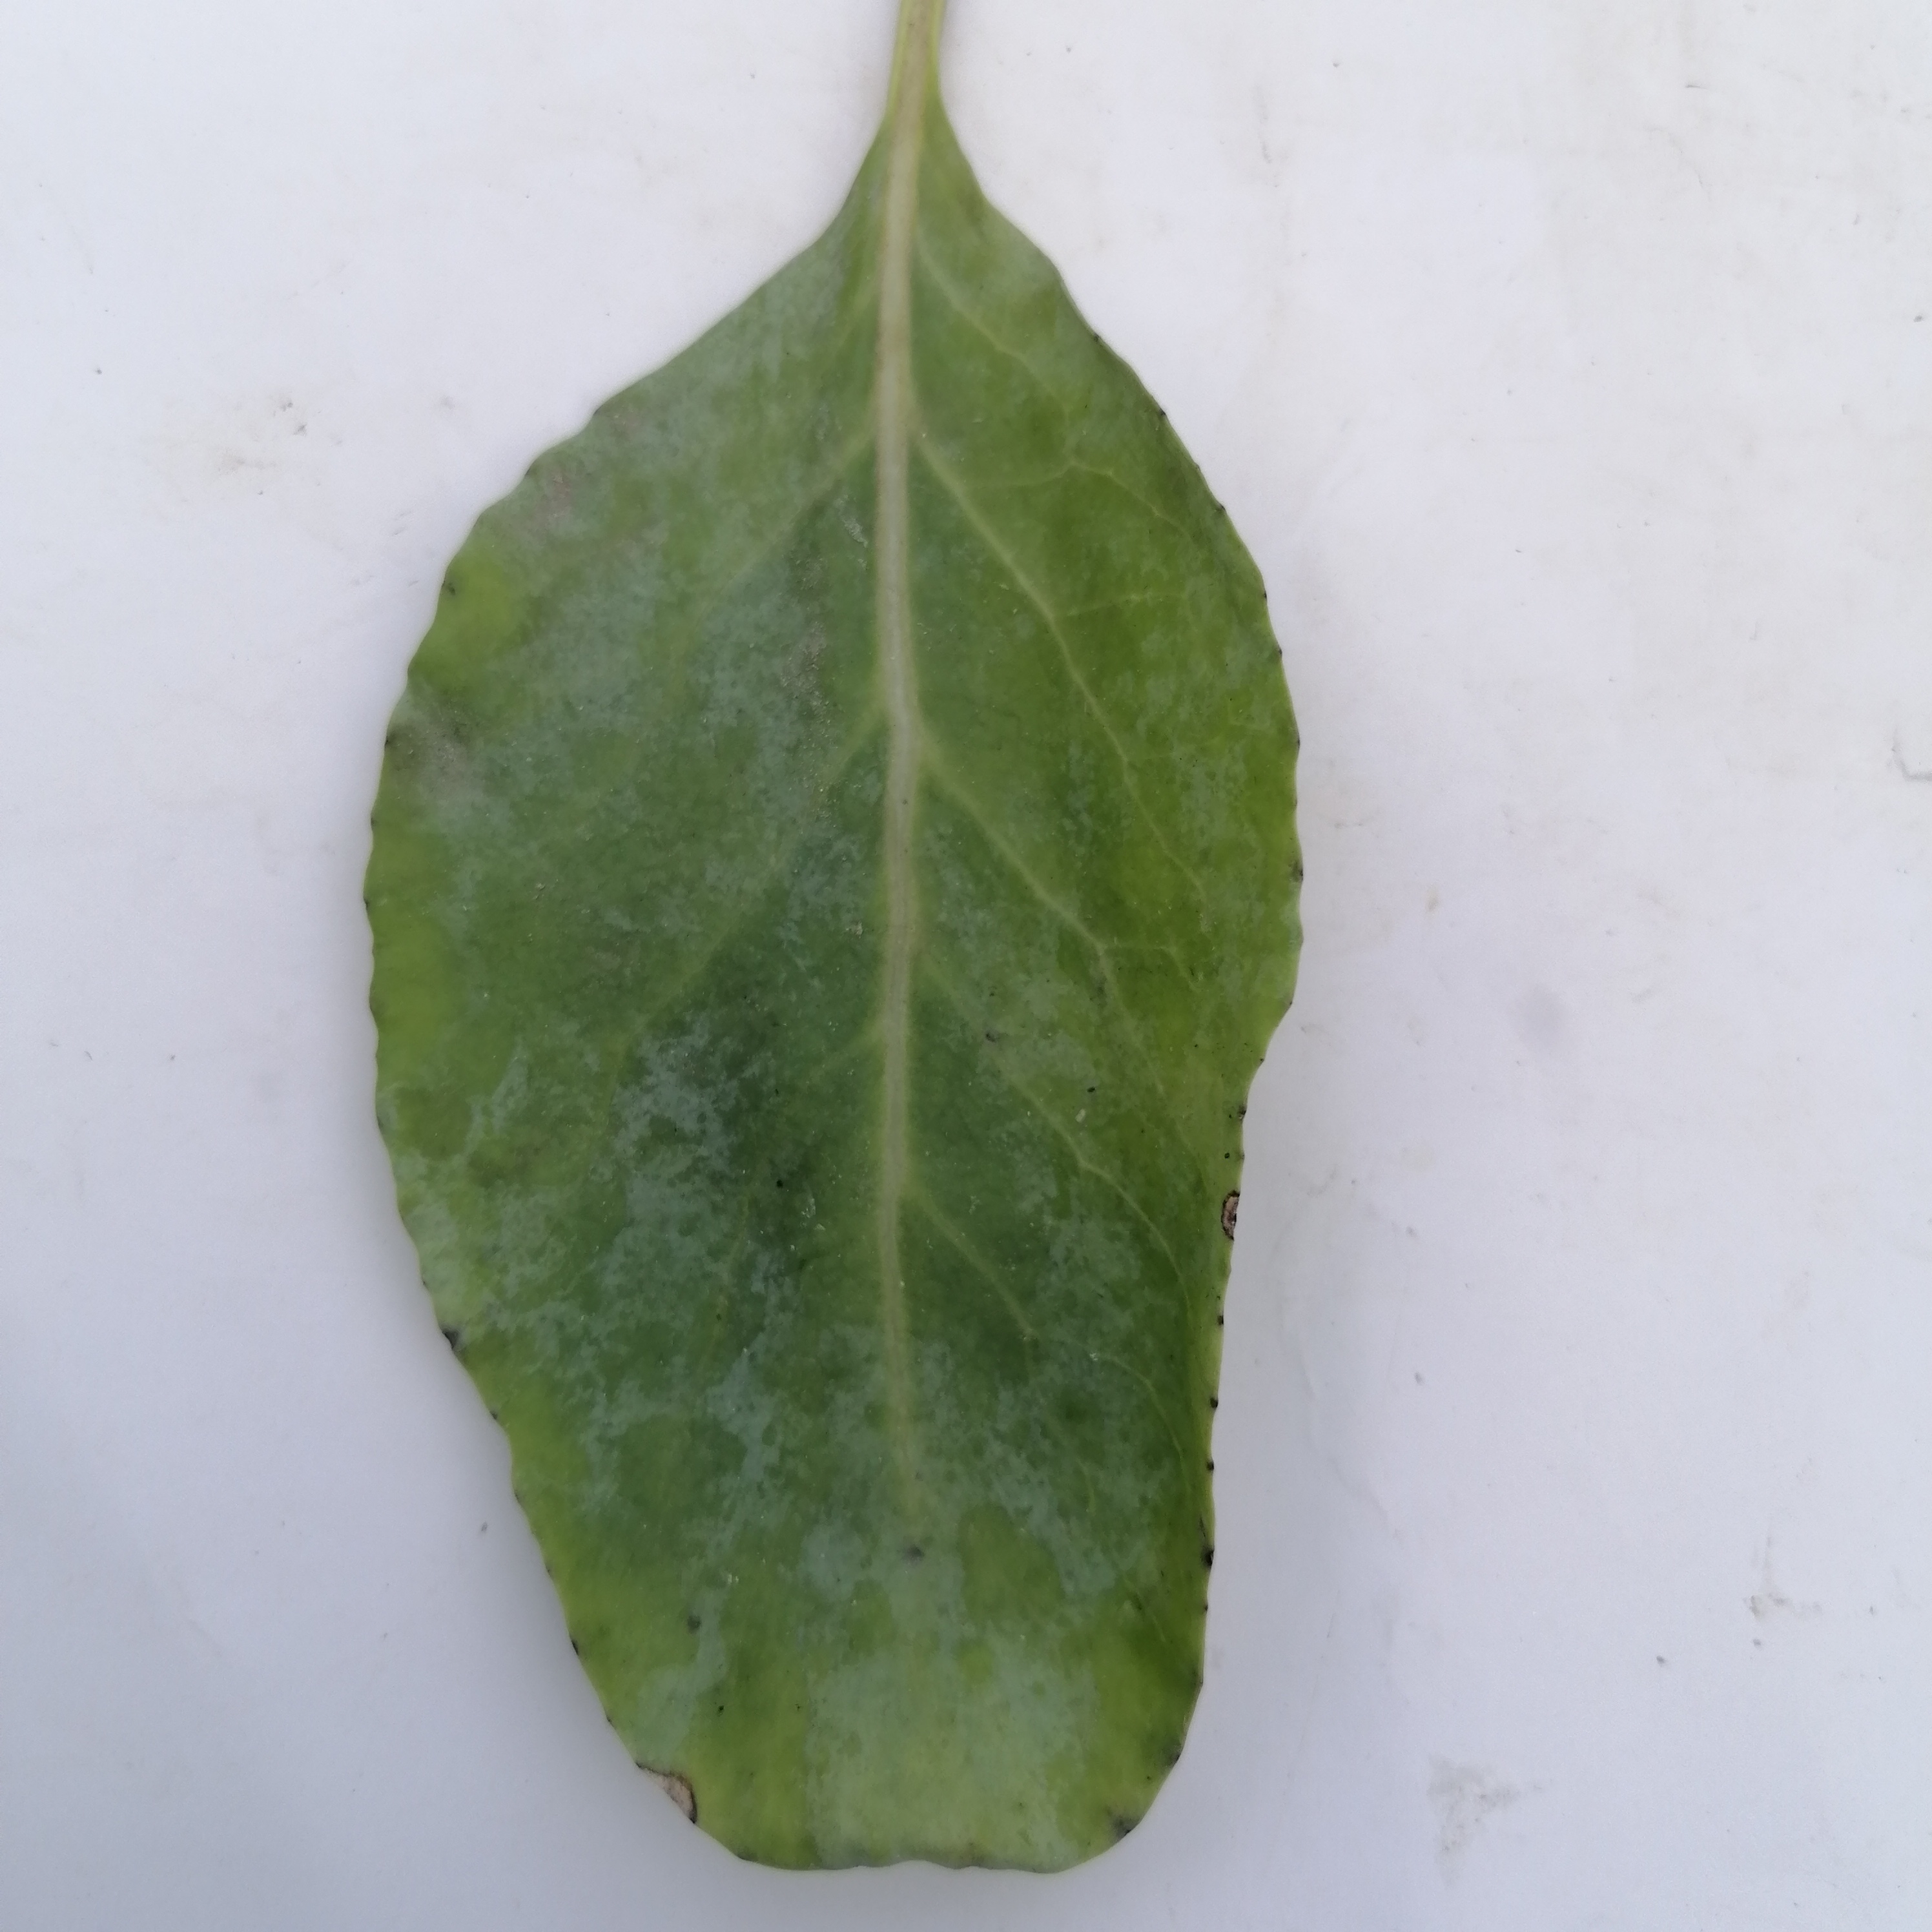
Label: Black Rot